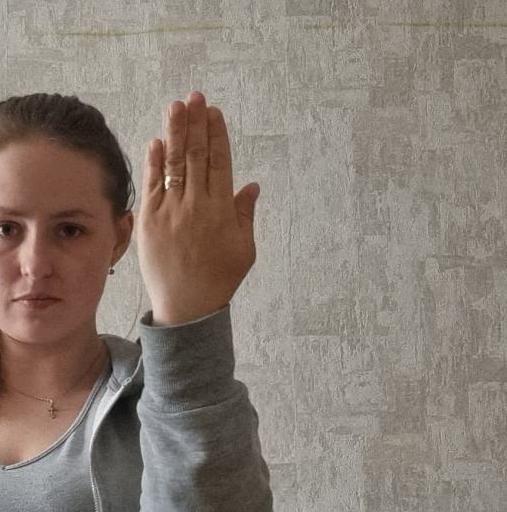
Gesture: stop_inverted